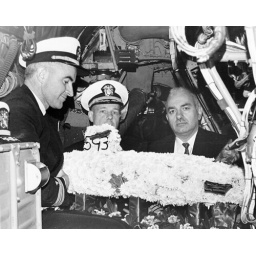
Placed in the water at the position the boat was lost.